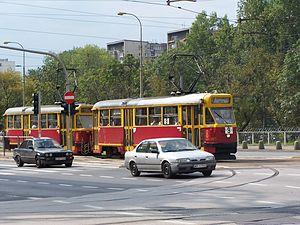
Le Tramway de Varsovie est exploité depuis 1866 et compte actuellement 30 lignes.